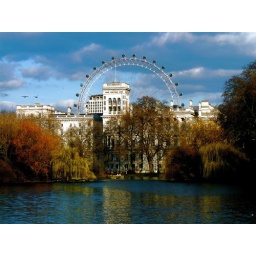
The London Eye as seen from the bridge over the lake in St. James's park.